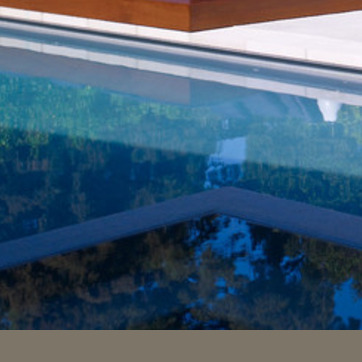
Material: water